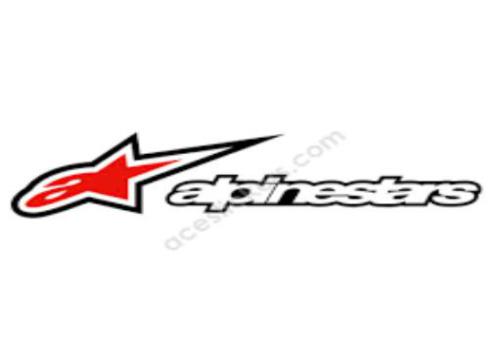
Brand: alpinestars-1
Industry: Clothes